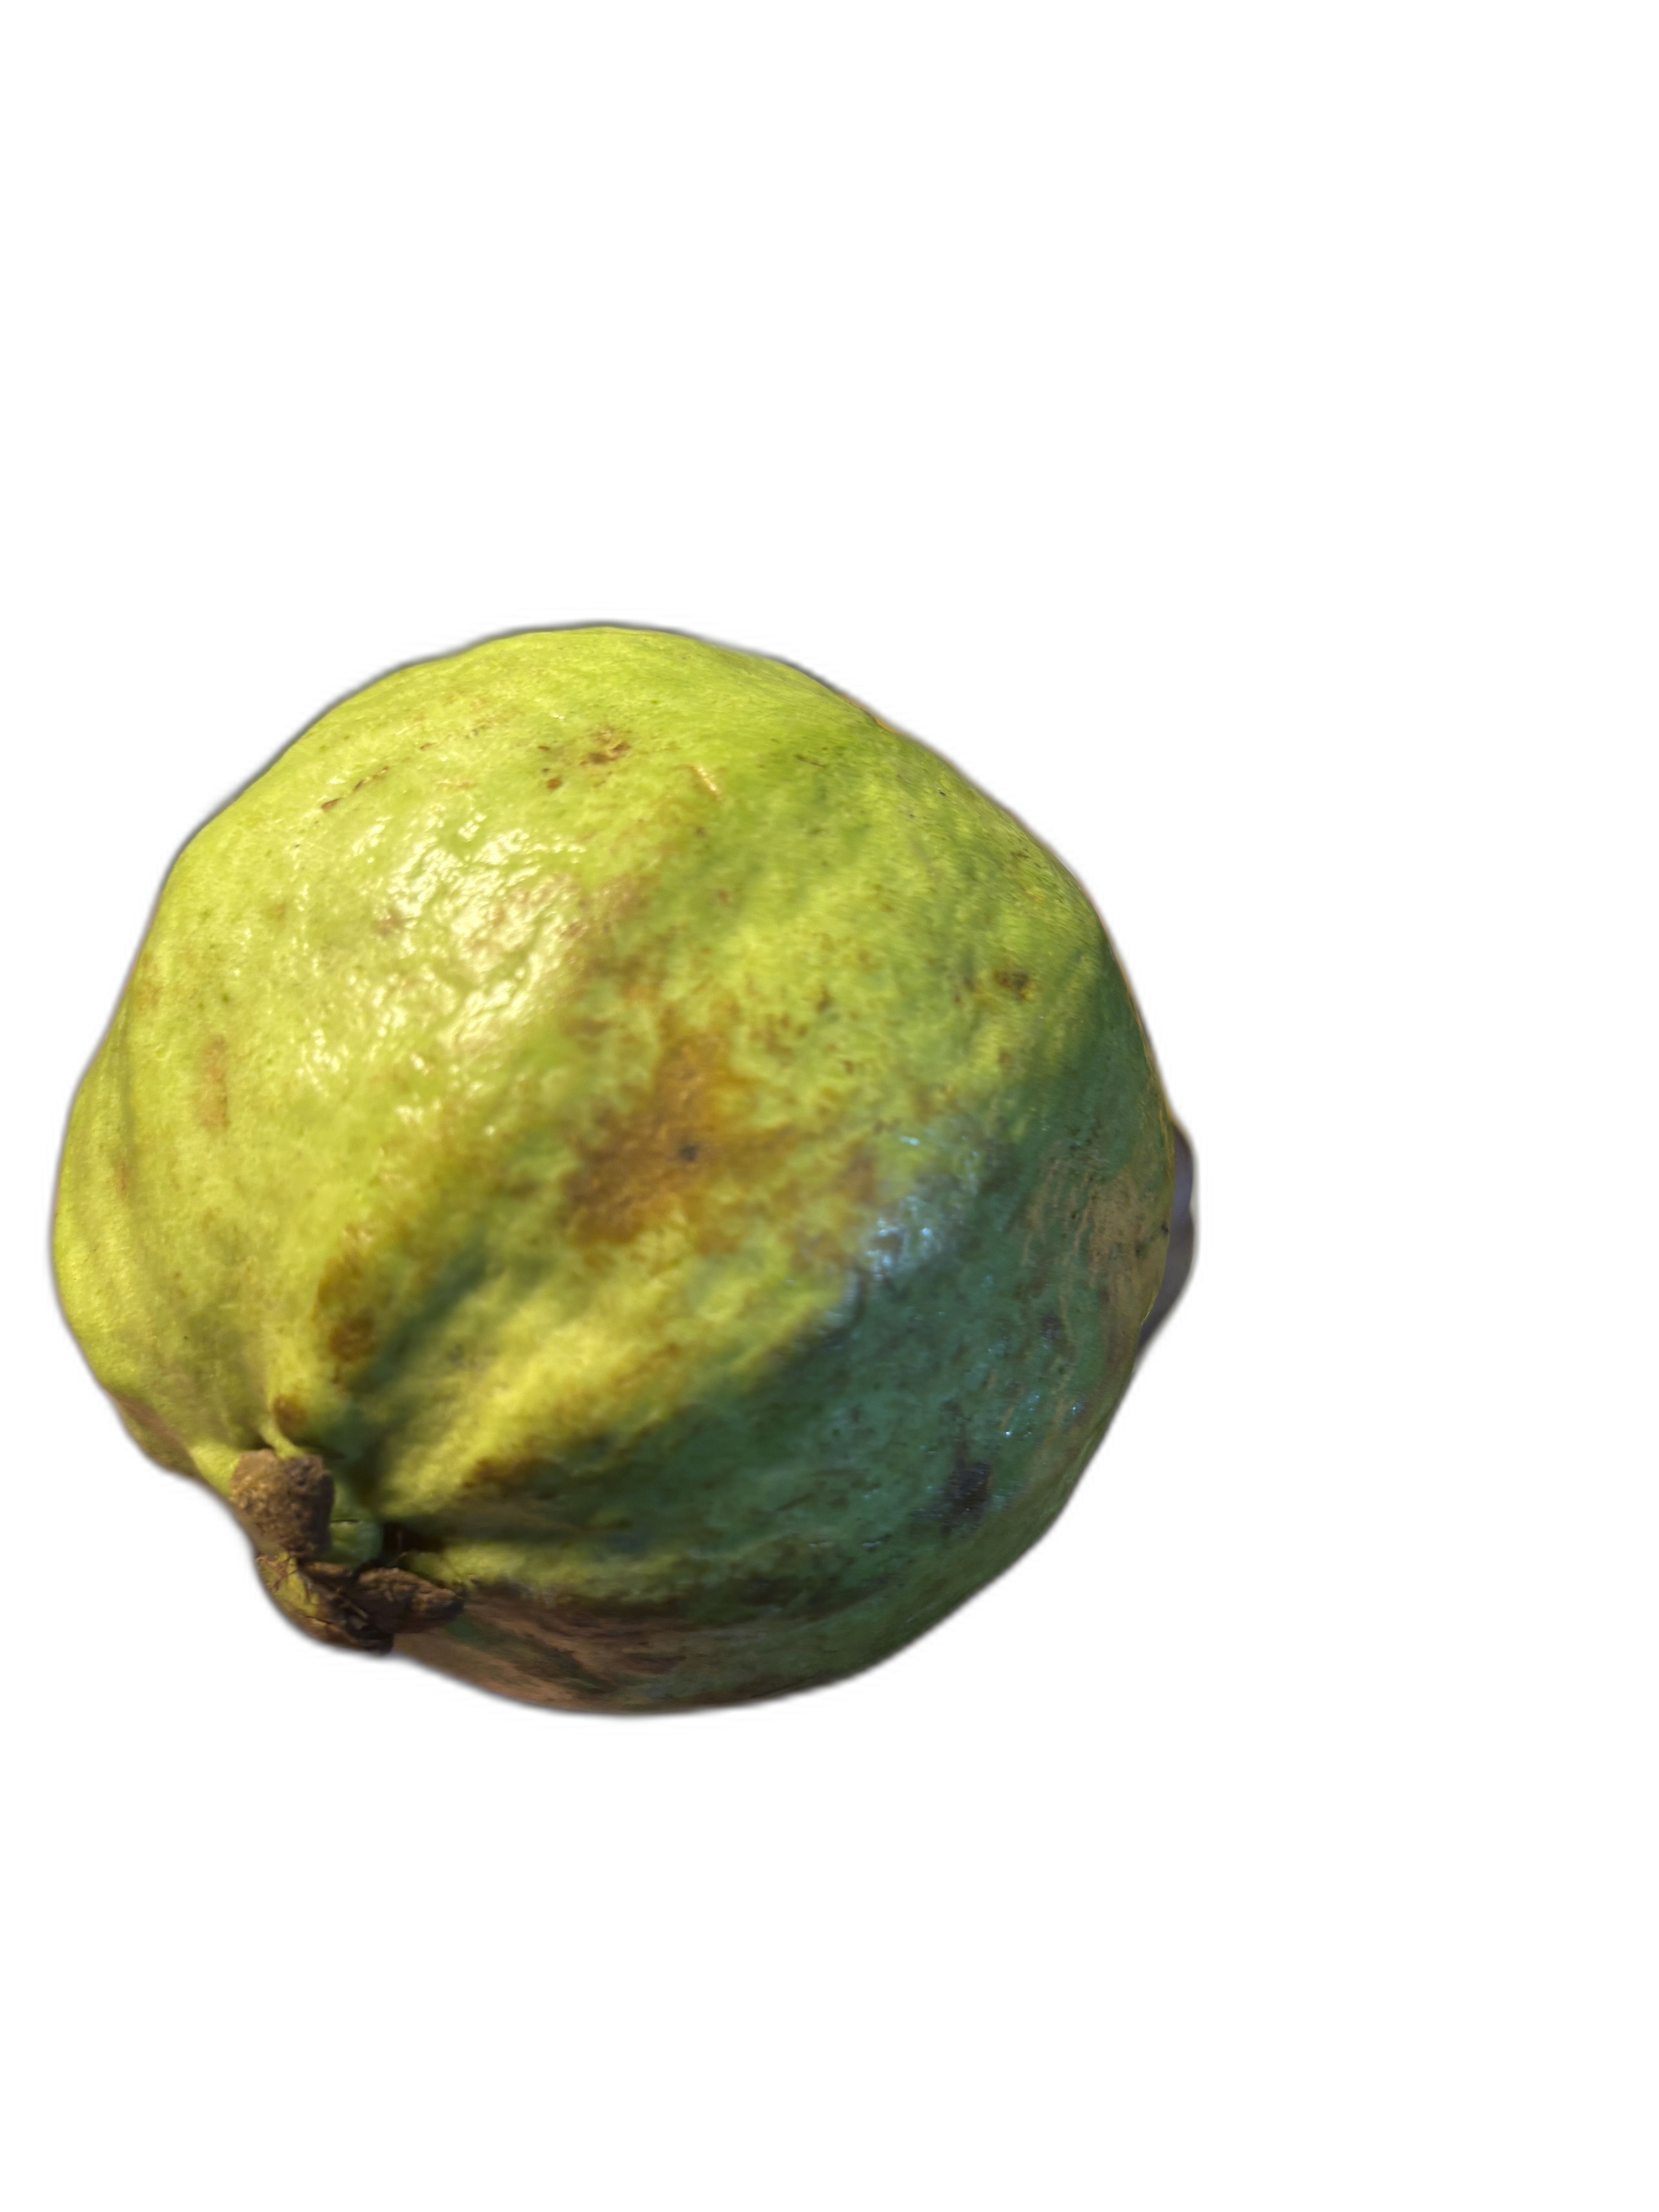
Plant part: fruit
Disease: Scab